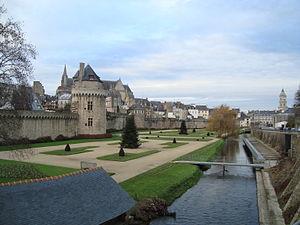
La tour du Connétable et les jardins dans les remparts de Vannes
L'histoire de Vannes se déploie sur plusieurs millénaires, depuis la protohistoire. Après la guerre qui les opposa aux légions de César, l’administration romaine fait de Darioritum, nom antique de la ville, la civitas des Vénètes à la fin du Iᵉʳ siècle av. J.-C. sous le règne d'Auguste. À la fin de l'Empire romain, des colons bretons ainsi que des soldats maures sont installés pour protéger la région des pirates saxons. C’est aussi entre le IIIᵉ siècle et le Vᵉ siècle que la ville se fortifie et se christianise. La ville accueille l’évêché et les ordres religieux catholiques en 465 lors du concile de Vannes. Ce concile consacre Patern, saint patron de la cité, saint fondateur de Bretagne et premier évêque attesté de Vannes.
La Marle est un fleuve côtier qui se jette dans le golfe du Morbihan à Vannes. Il s'agit de l'estuaire formé par les ruisseaux de Rohan, de Liziec et de Bilaire après leur confluence à l'étang au Duc dans la ville de Vannes. Entièrement canalisée, elle passe ensuite devant le jardin des remparts et se mêle aux eaux du golfe après la porte Saint-Vincent. Le chenal qu'elle forme ensuite constitue le port de plaisance de la ville.